Katherine Helmond

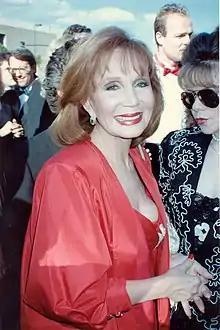
Helmond at the 41st Primetime Emmy Awards in 1989

Katherine Marie Helmond (July 5, 1929 – February 23, 2019) was an American actress. Over an acting career spanning six decades, she was best known for her starring role as Jessica Tate on the sitcom "Soap" (1977–1981) and her co-starring role as Mona Robinson on "Who's the Boss?" (1984–1992). Helmond also played Doris Sherman on "Coach" (1995–1997) and Lois Whelan (the mother of Debra Barone) on "Everybody Loves Raymond" (1996–2004). She also appeared as a guest on several talk and variety shows.